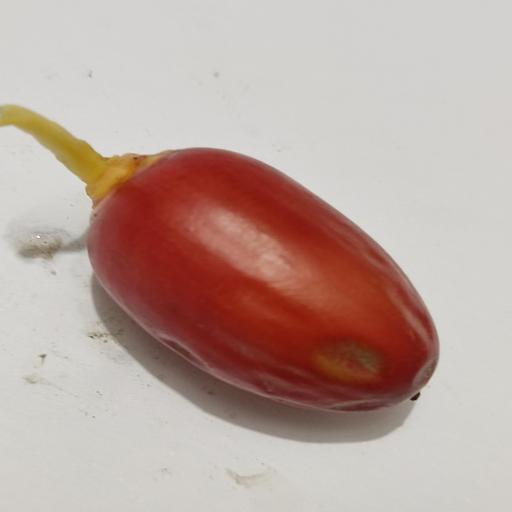
Crop type: Date Palm